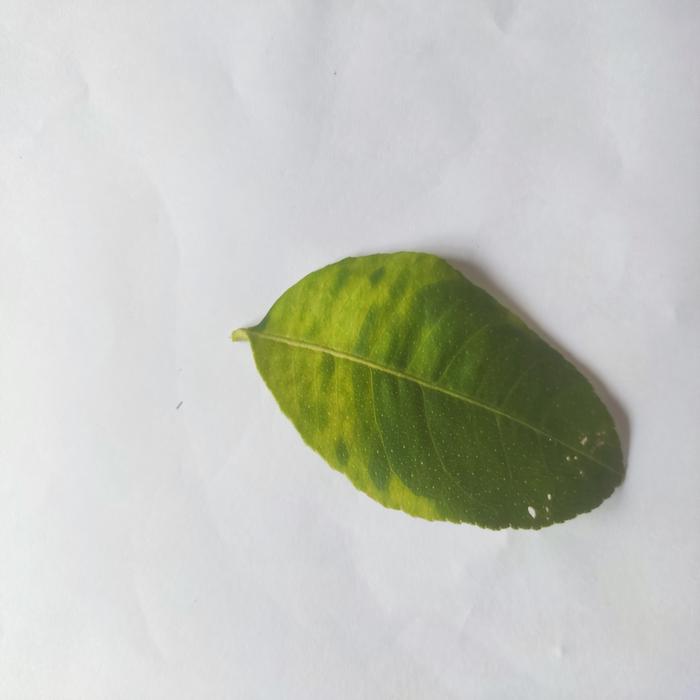
Crop: Lemon
Leaf condition: Citrus